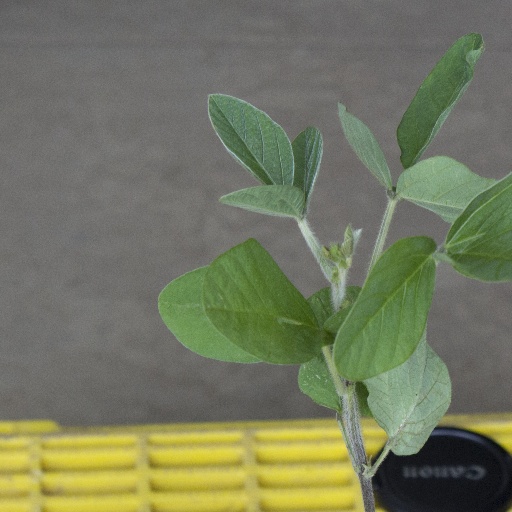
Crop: soybean